Liceu Vieira Dias

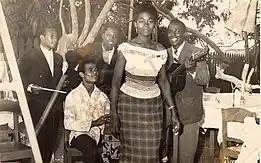
Liceu Vieira Dias (right) performing live with Ngola Ritmos.

In 2009, the documentary "Estórias para a História da Música Angolana", by Mário Rui Silva, was released, which classifies Liceu as a legendary figure in Angolan popular music and as one of the most important artists in the country's history.